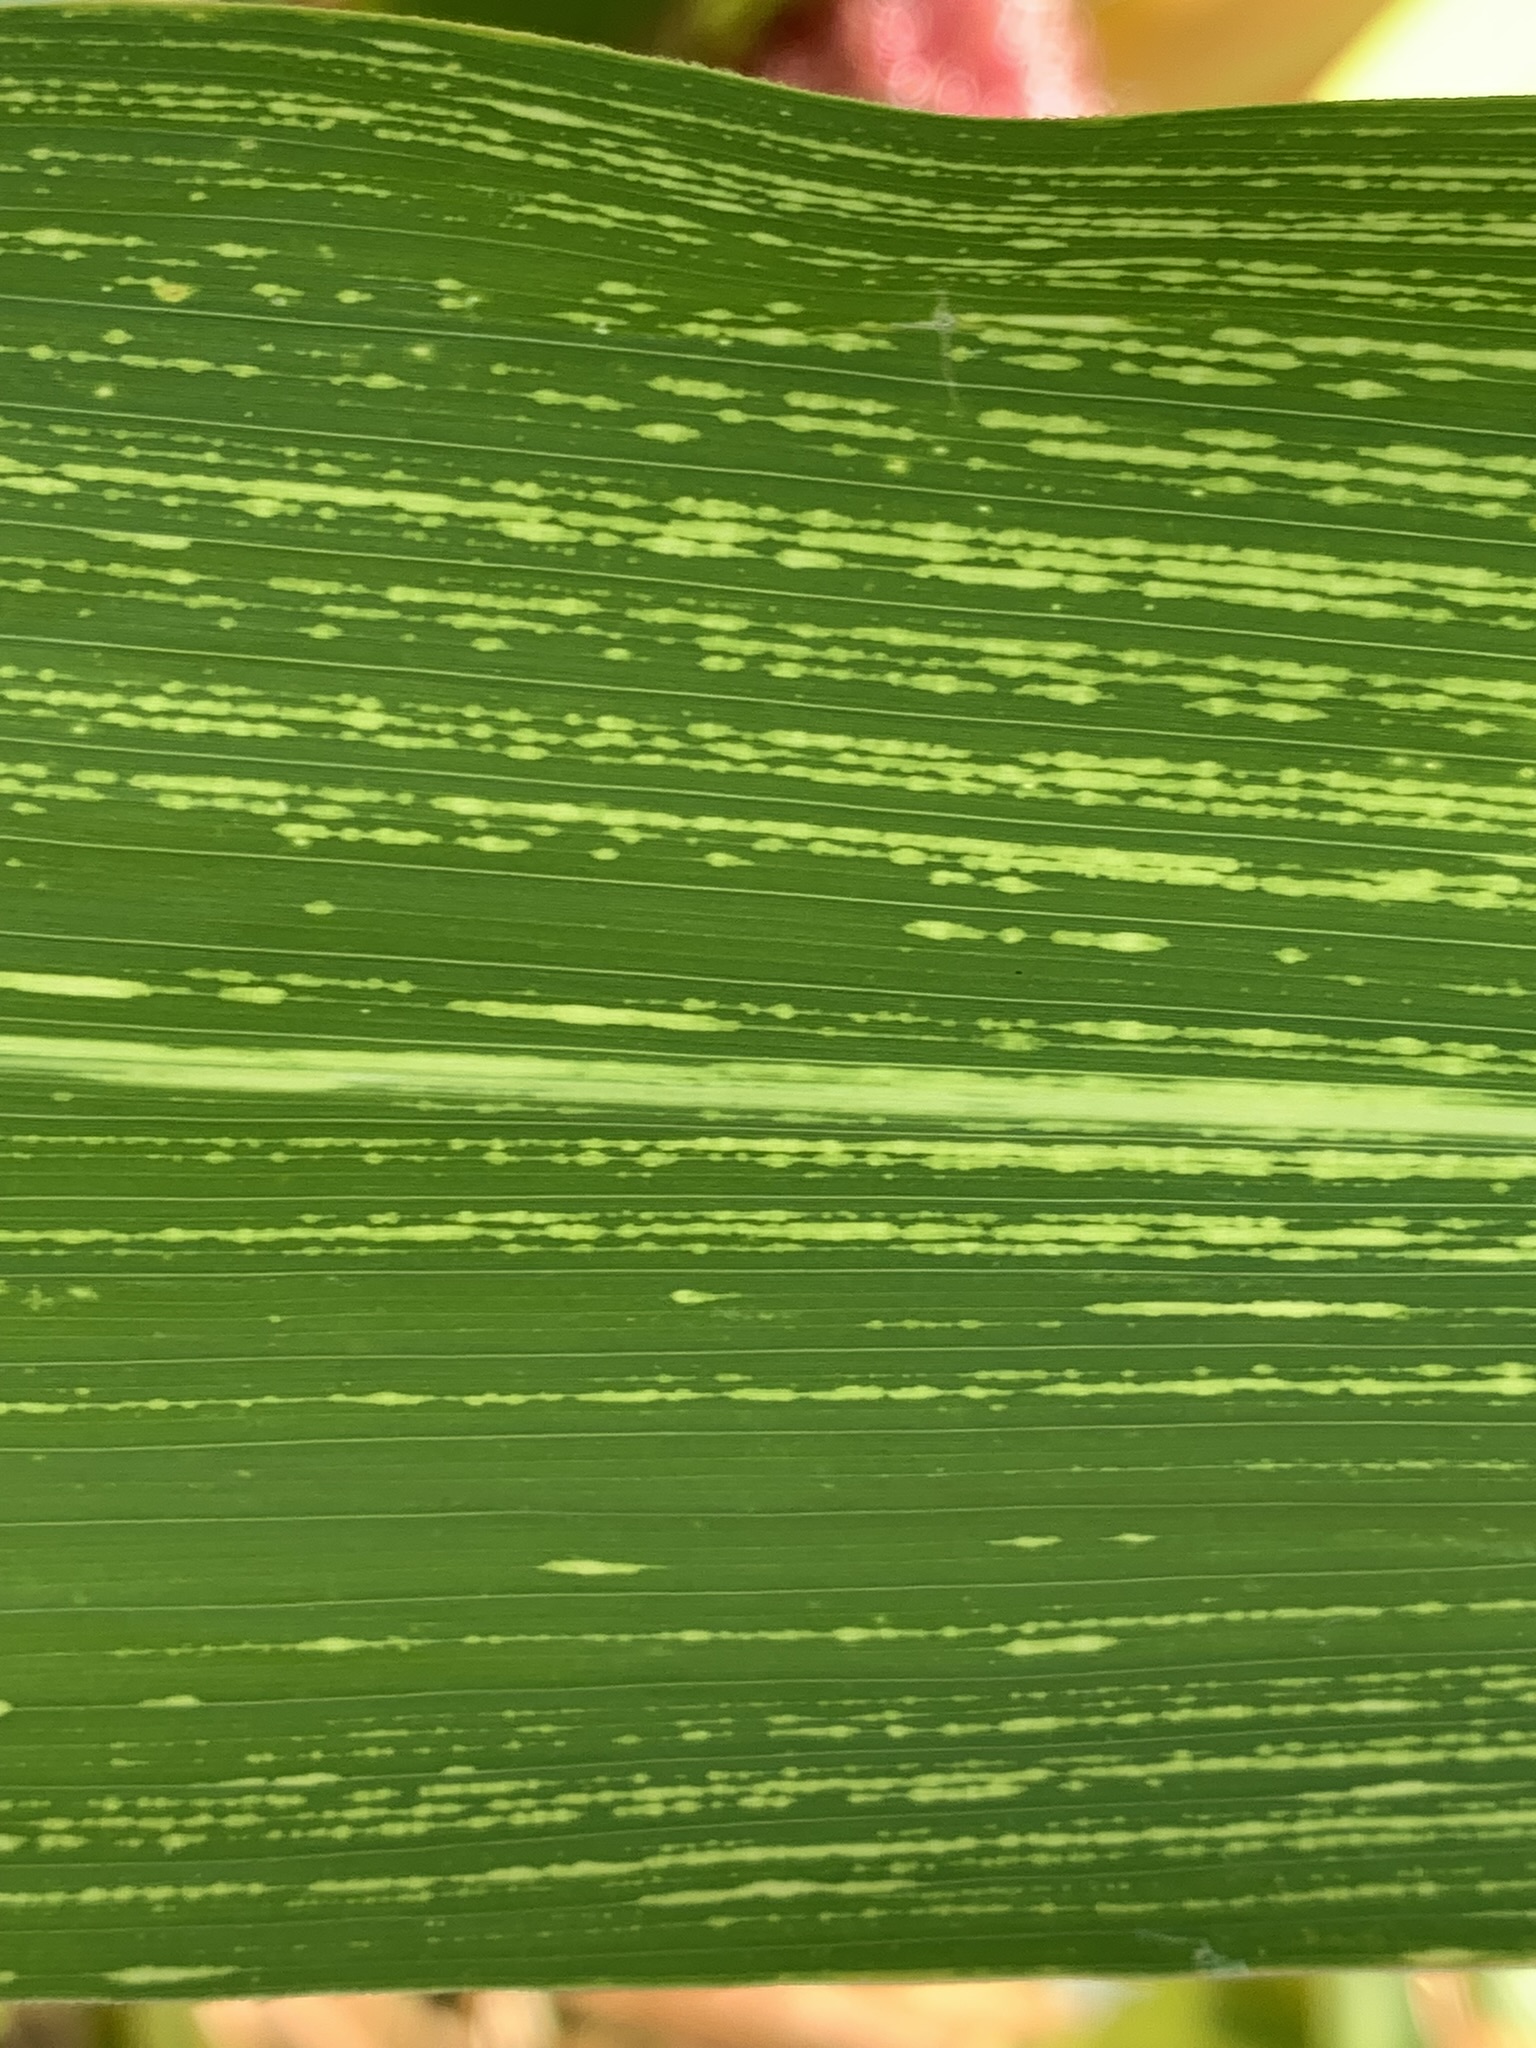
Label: MSV